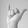
ASL letter: Y